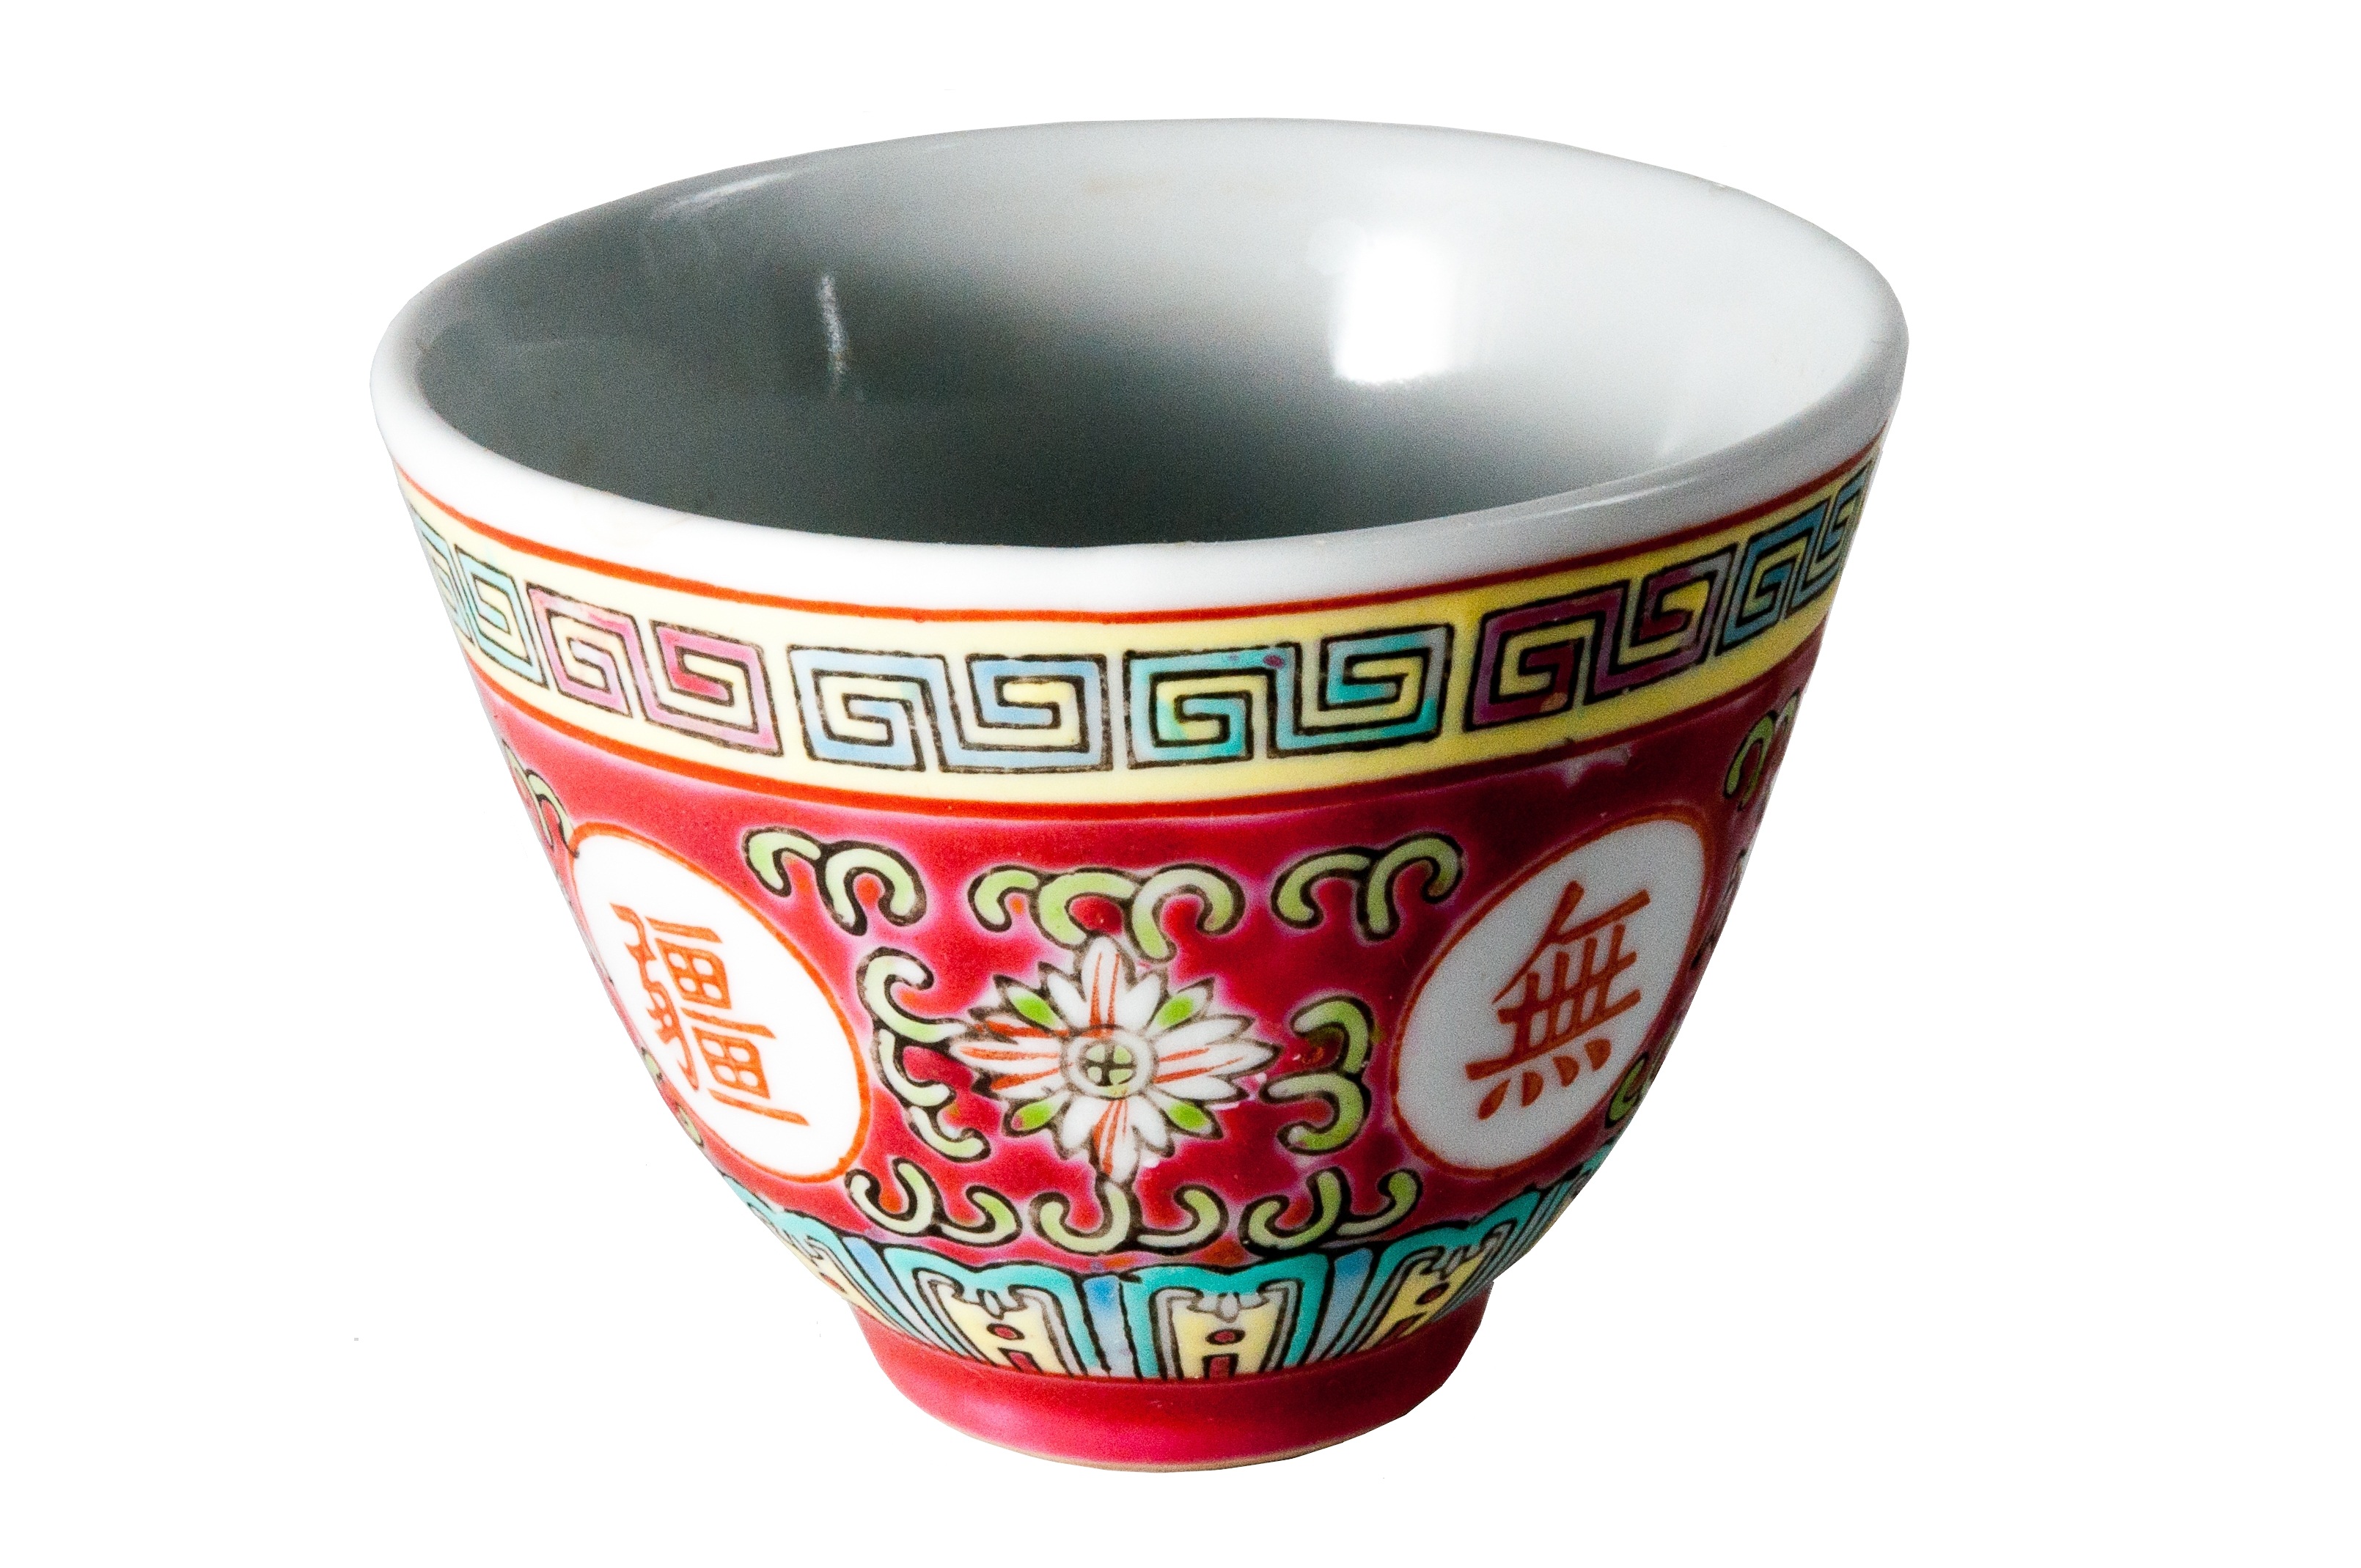
cup, bowl, ceramic, drink, mug, coffee cup, tableware, teacup, product, t, flowerpot, tee, porcelain, games, mixing bowl